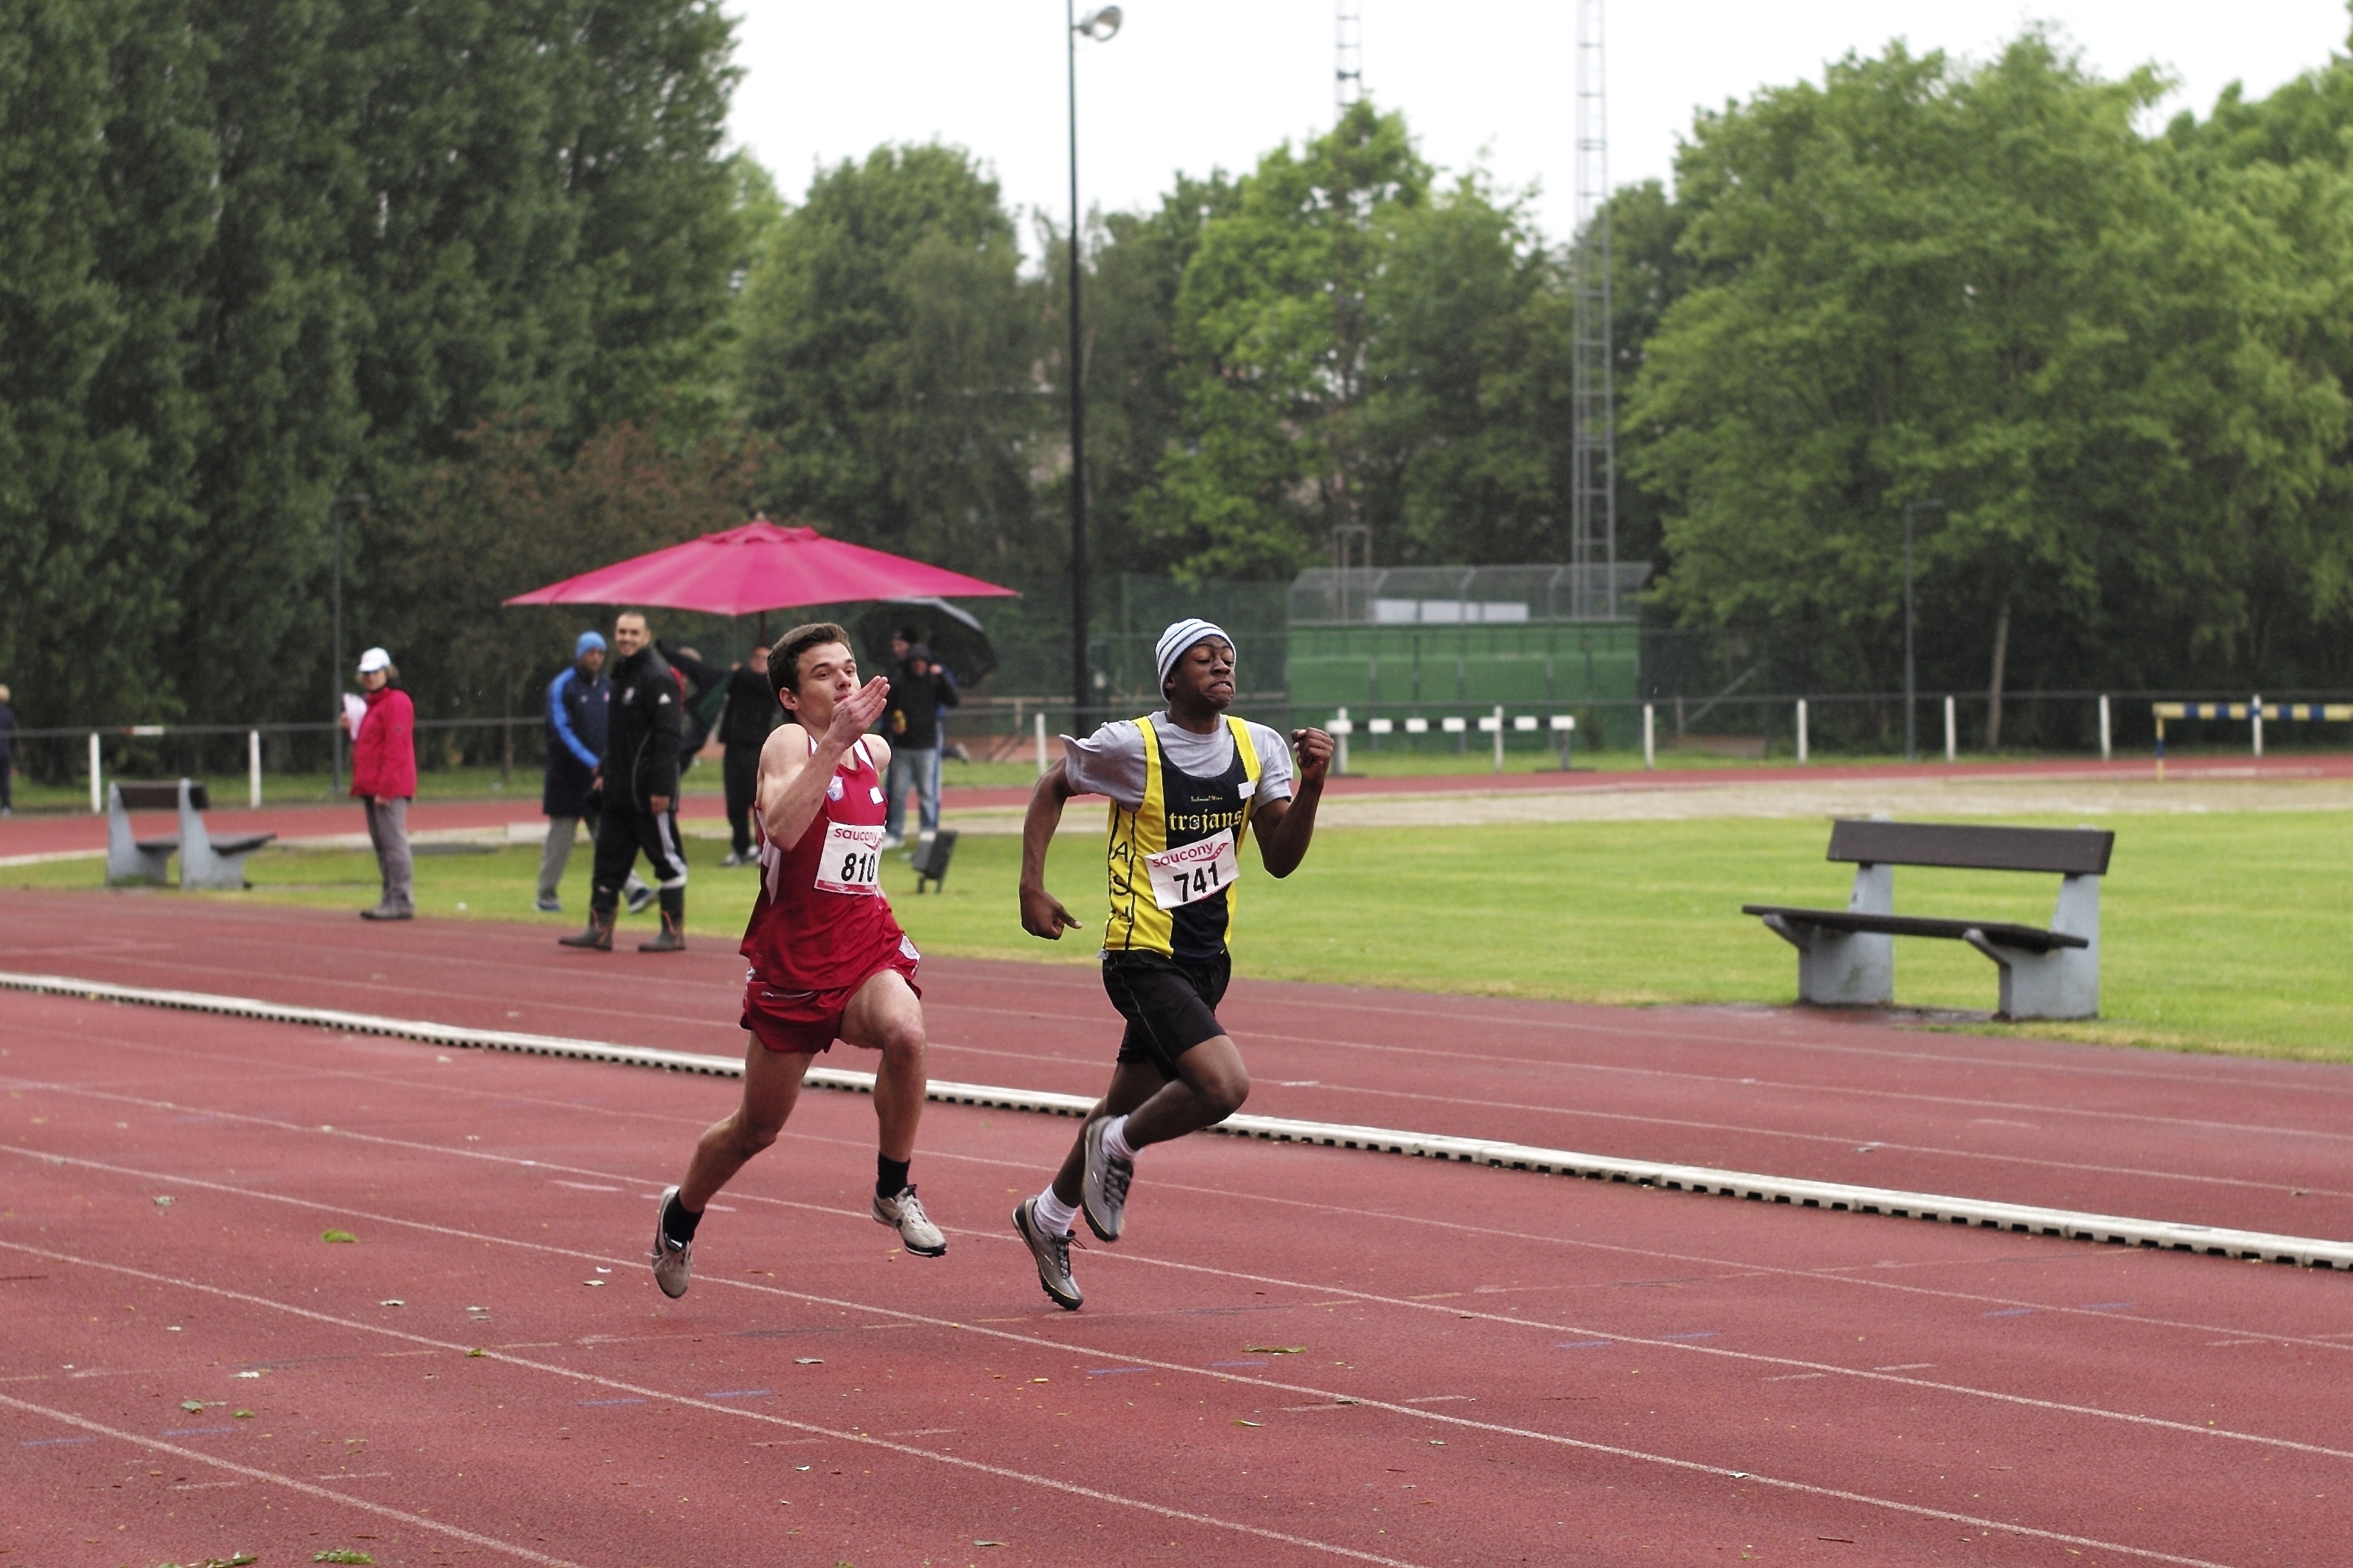
girl, track, sport, boy, running, run, runner, competition, sports, highschool, athletics, meet, sprint, trackfield, physical exercise, human action, track and field athletics, middle distance running